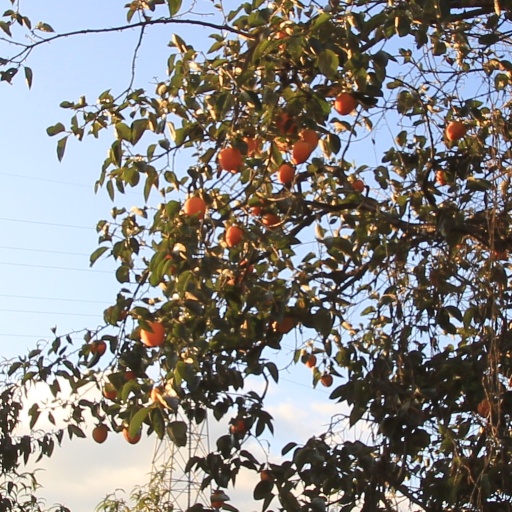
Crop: grape